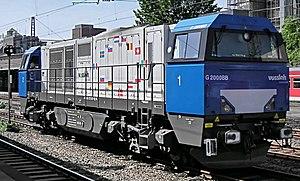
La locomotive Vossloh G 2000 BB est une locomotive diesel-hydraulique allemande de Vossloh Locomotives GmbH construite depuis 2000. Elle fait partie de la Série 500, de même que les G 1000 et G 1206. Elle développe une puissance maximale de 2 240 à 2 700 kW selon la motorisation et atteint une vitesse maximale de 120 km/h à 140 km/h.